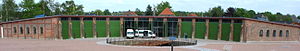
RemisenBrande
RemisenBrande
Remisen.
RemisenBrande er en nedlagt lokomotivremise ved Brande Station i Brande, som er omdannet til kultur- og konferencecenter.